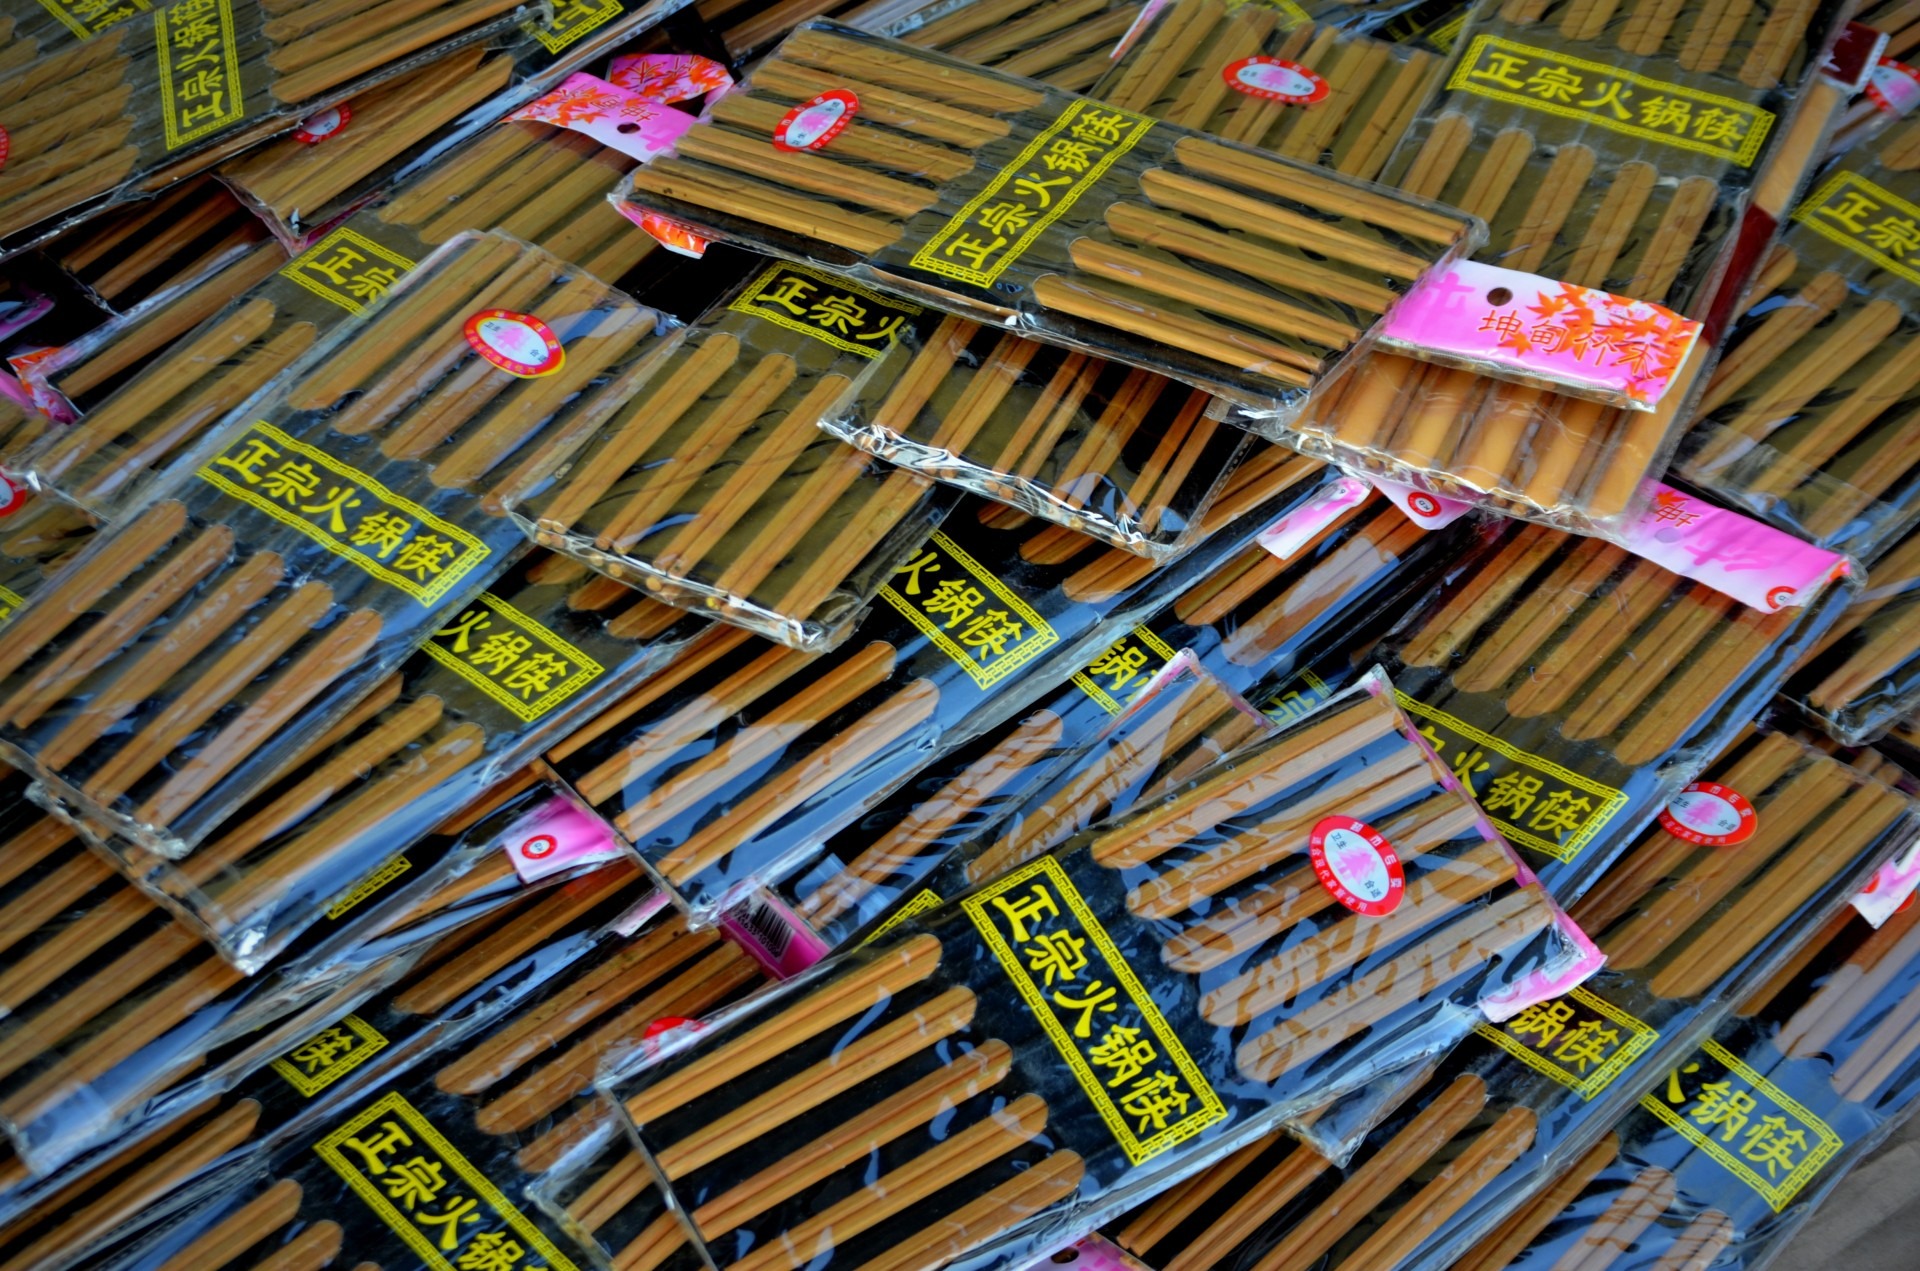
utensil, food, color, business, eat, product, eating, objects, art, china, chopsticks